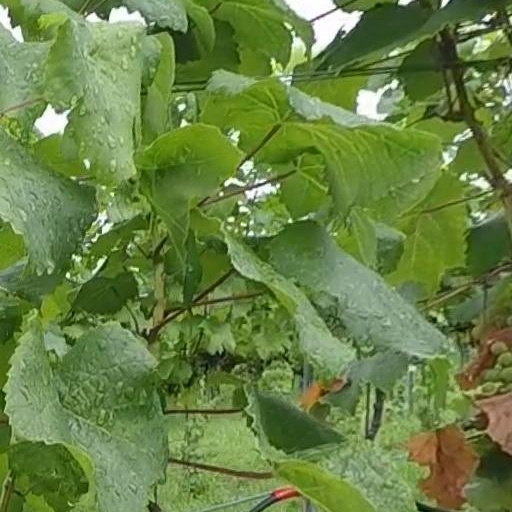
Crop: grape